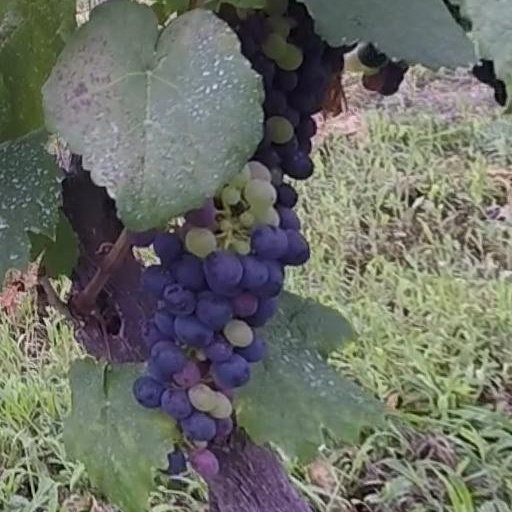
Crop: grape